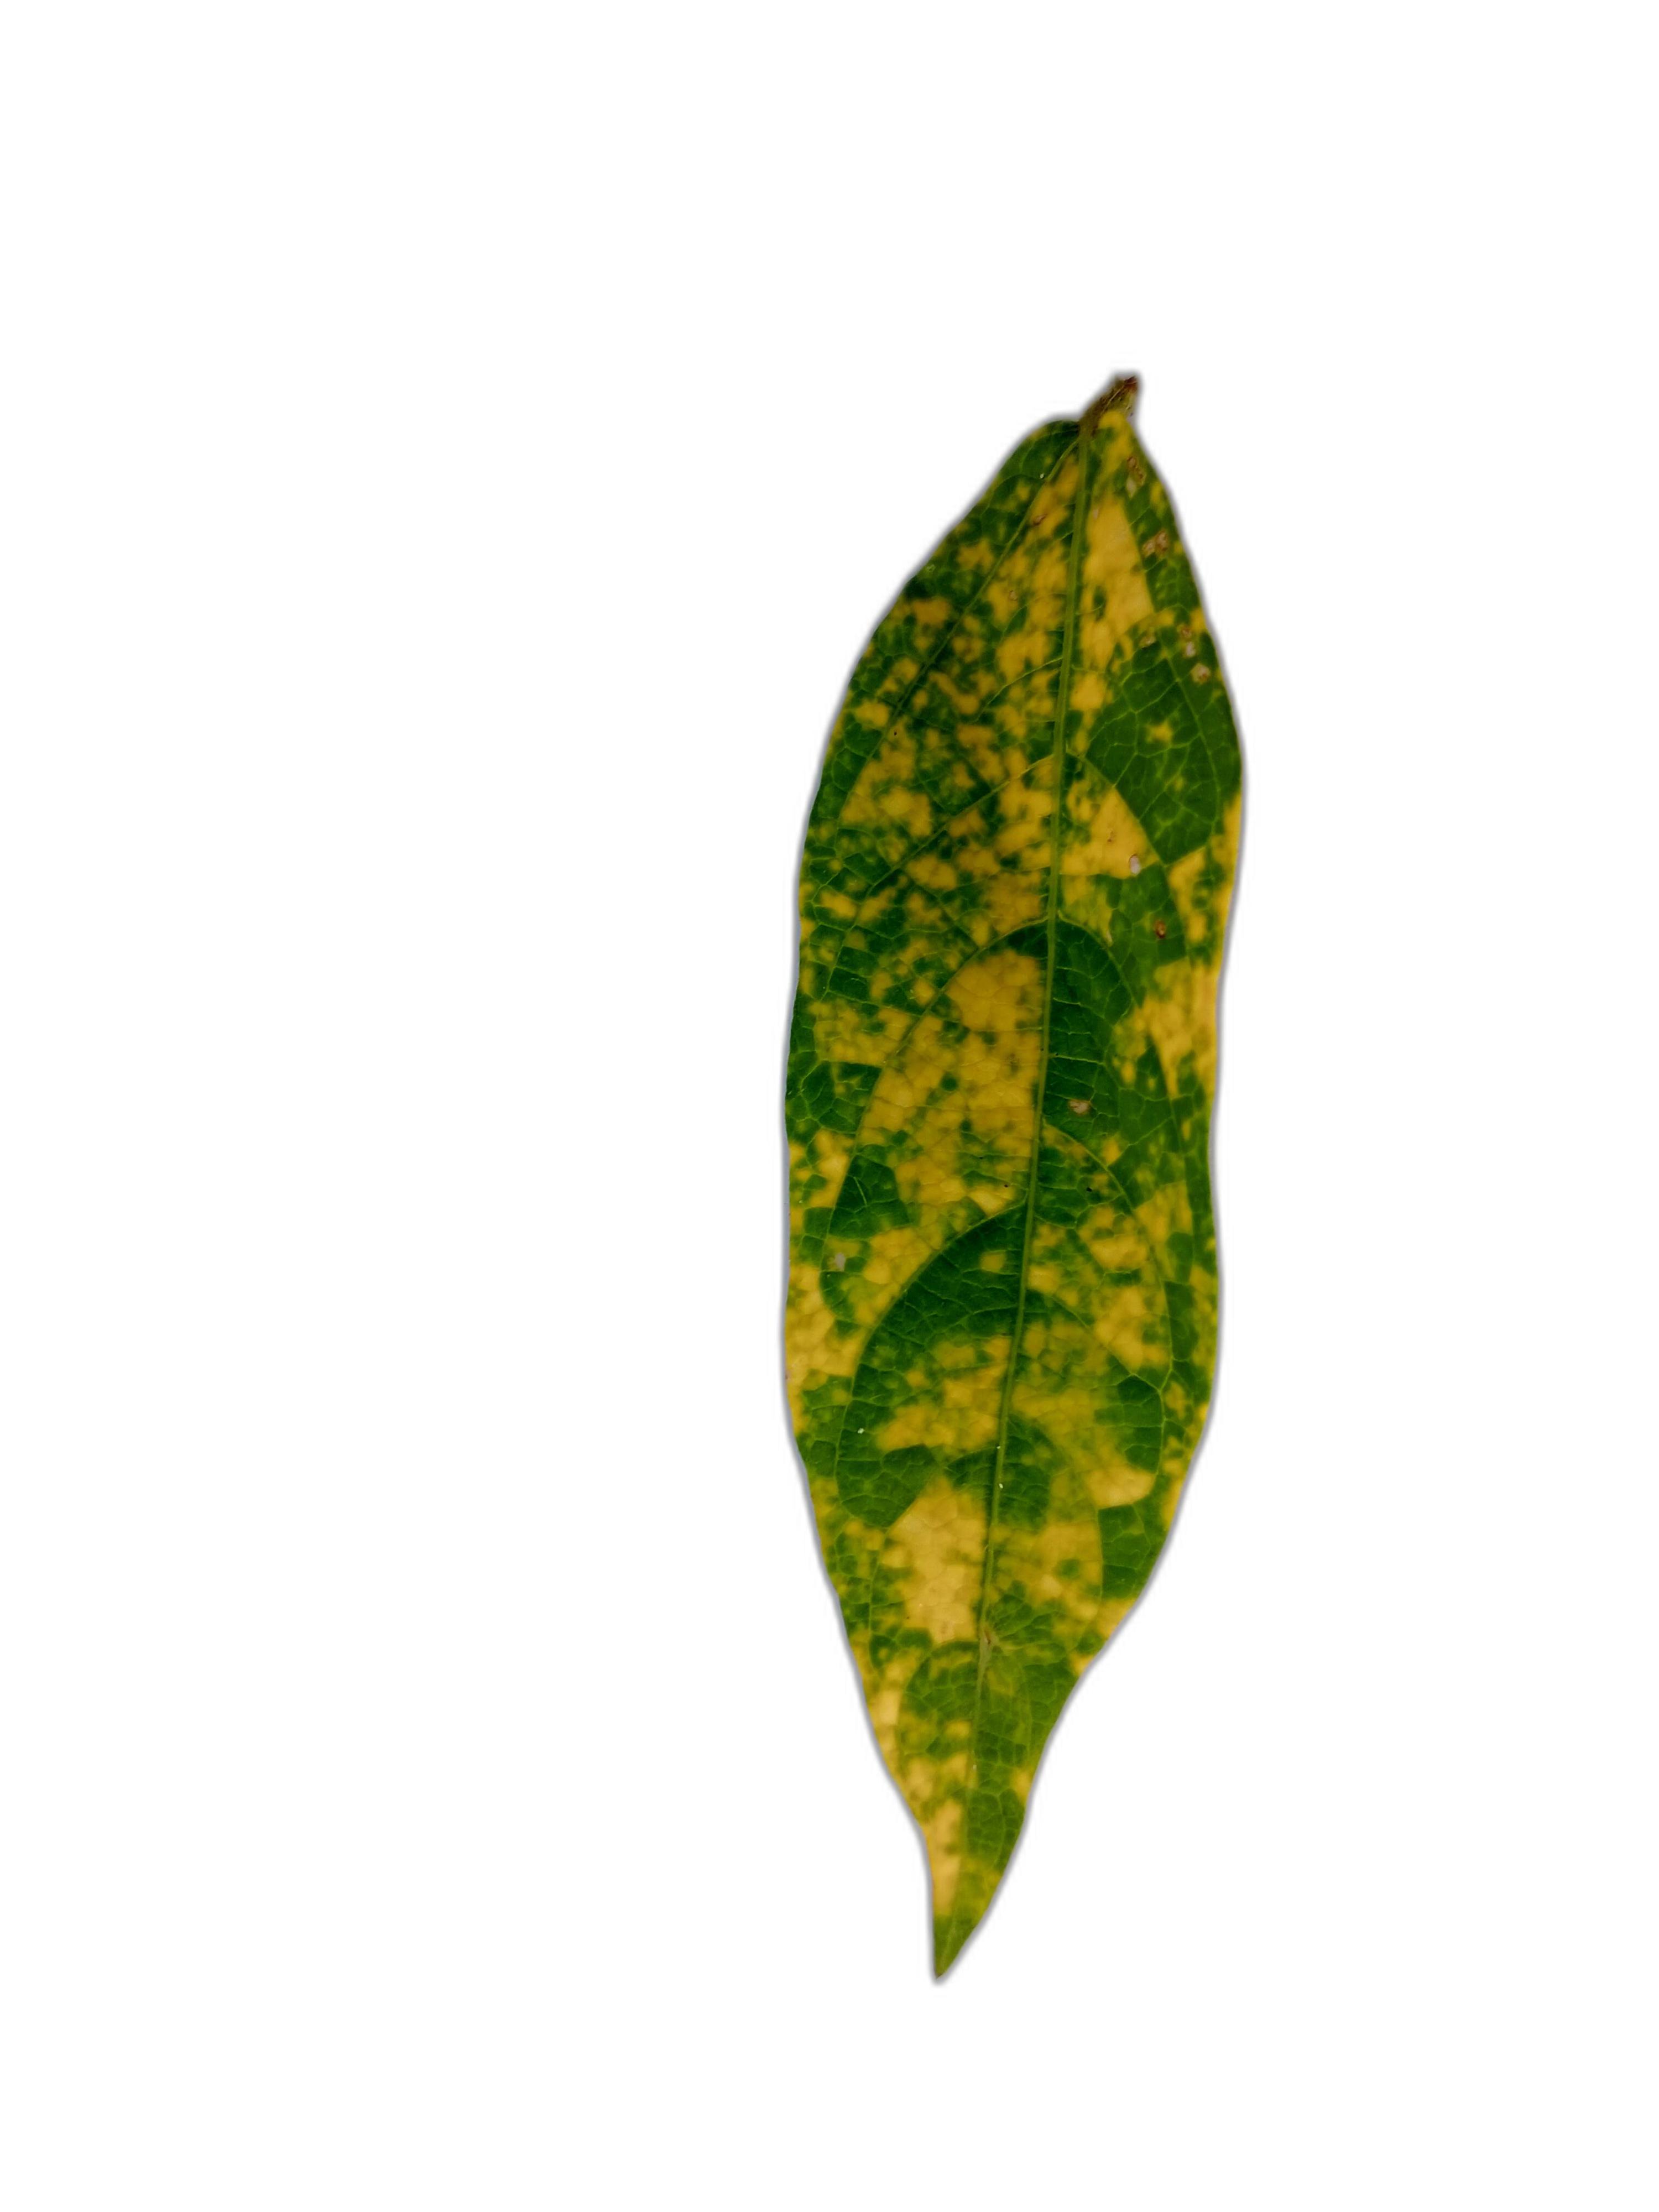
Label: Yellow Mosaic